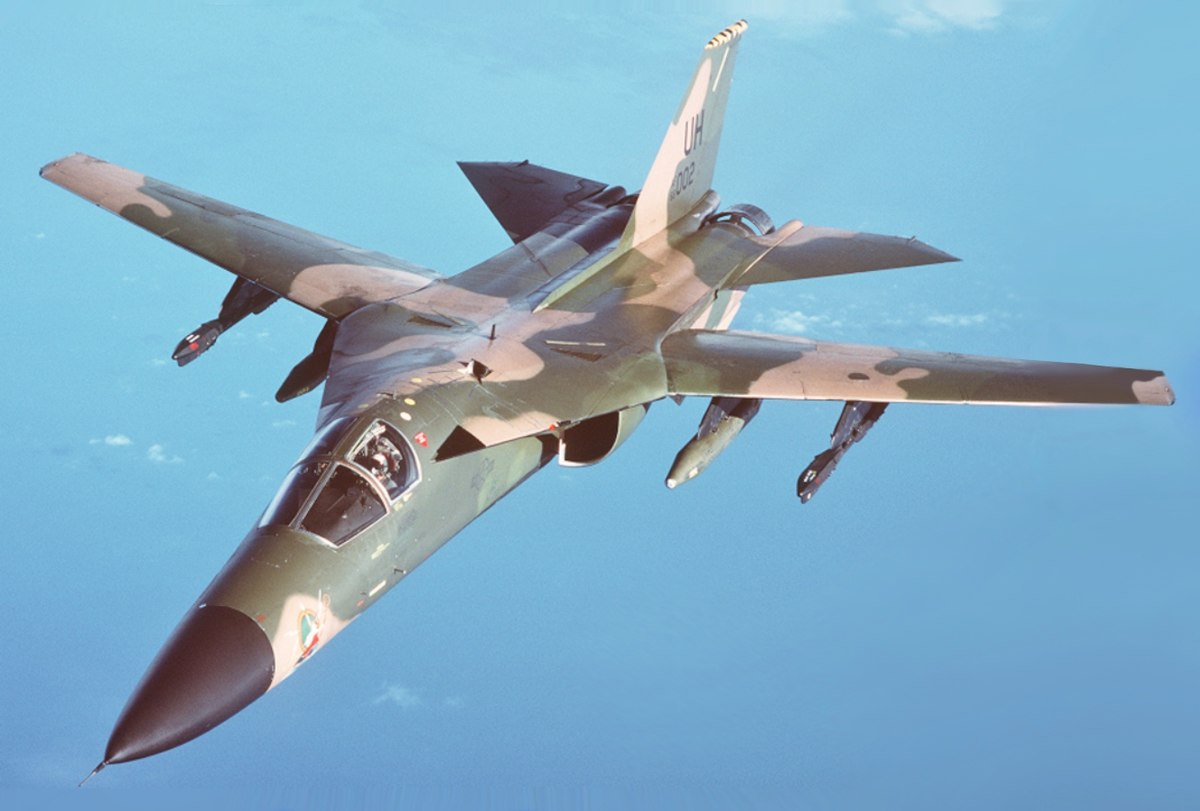
Vehicle type: Planes